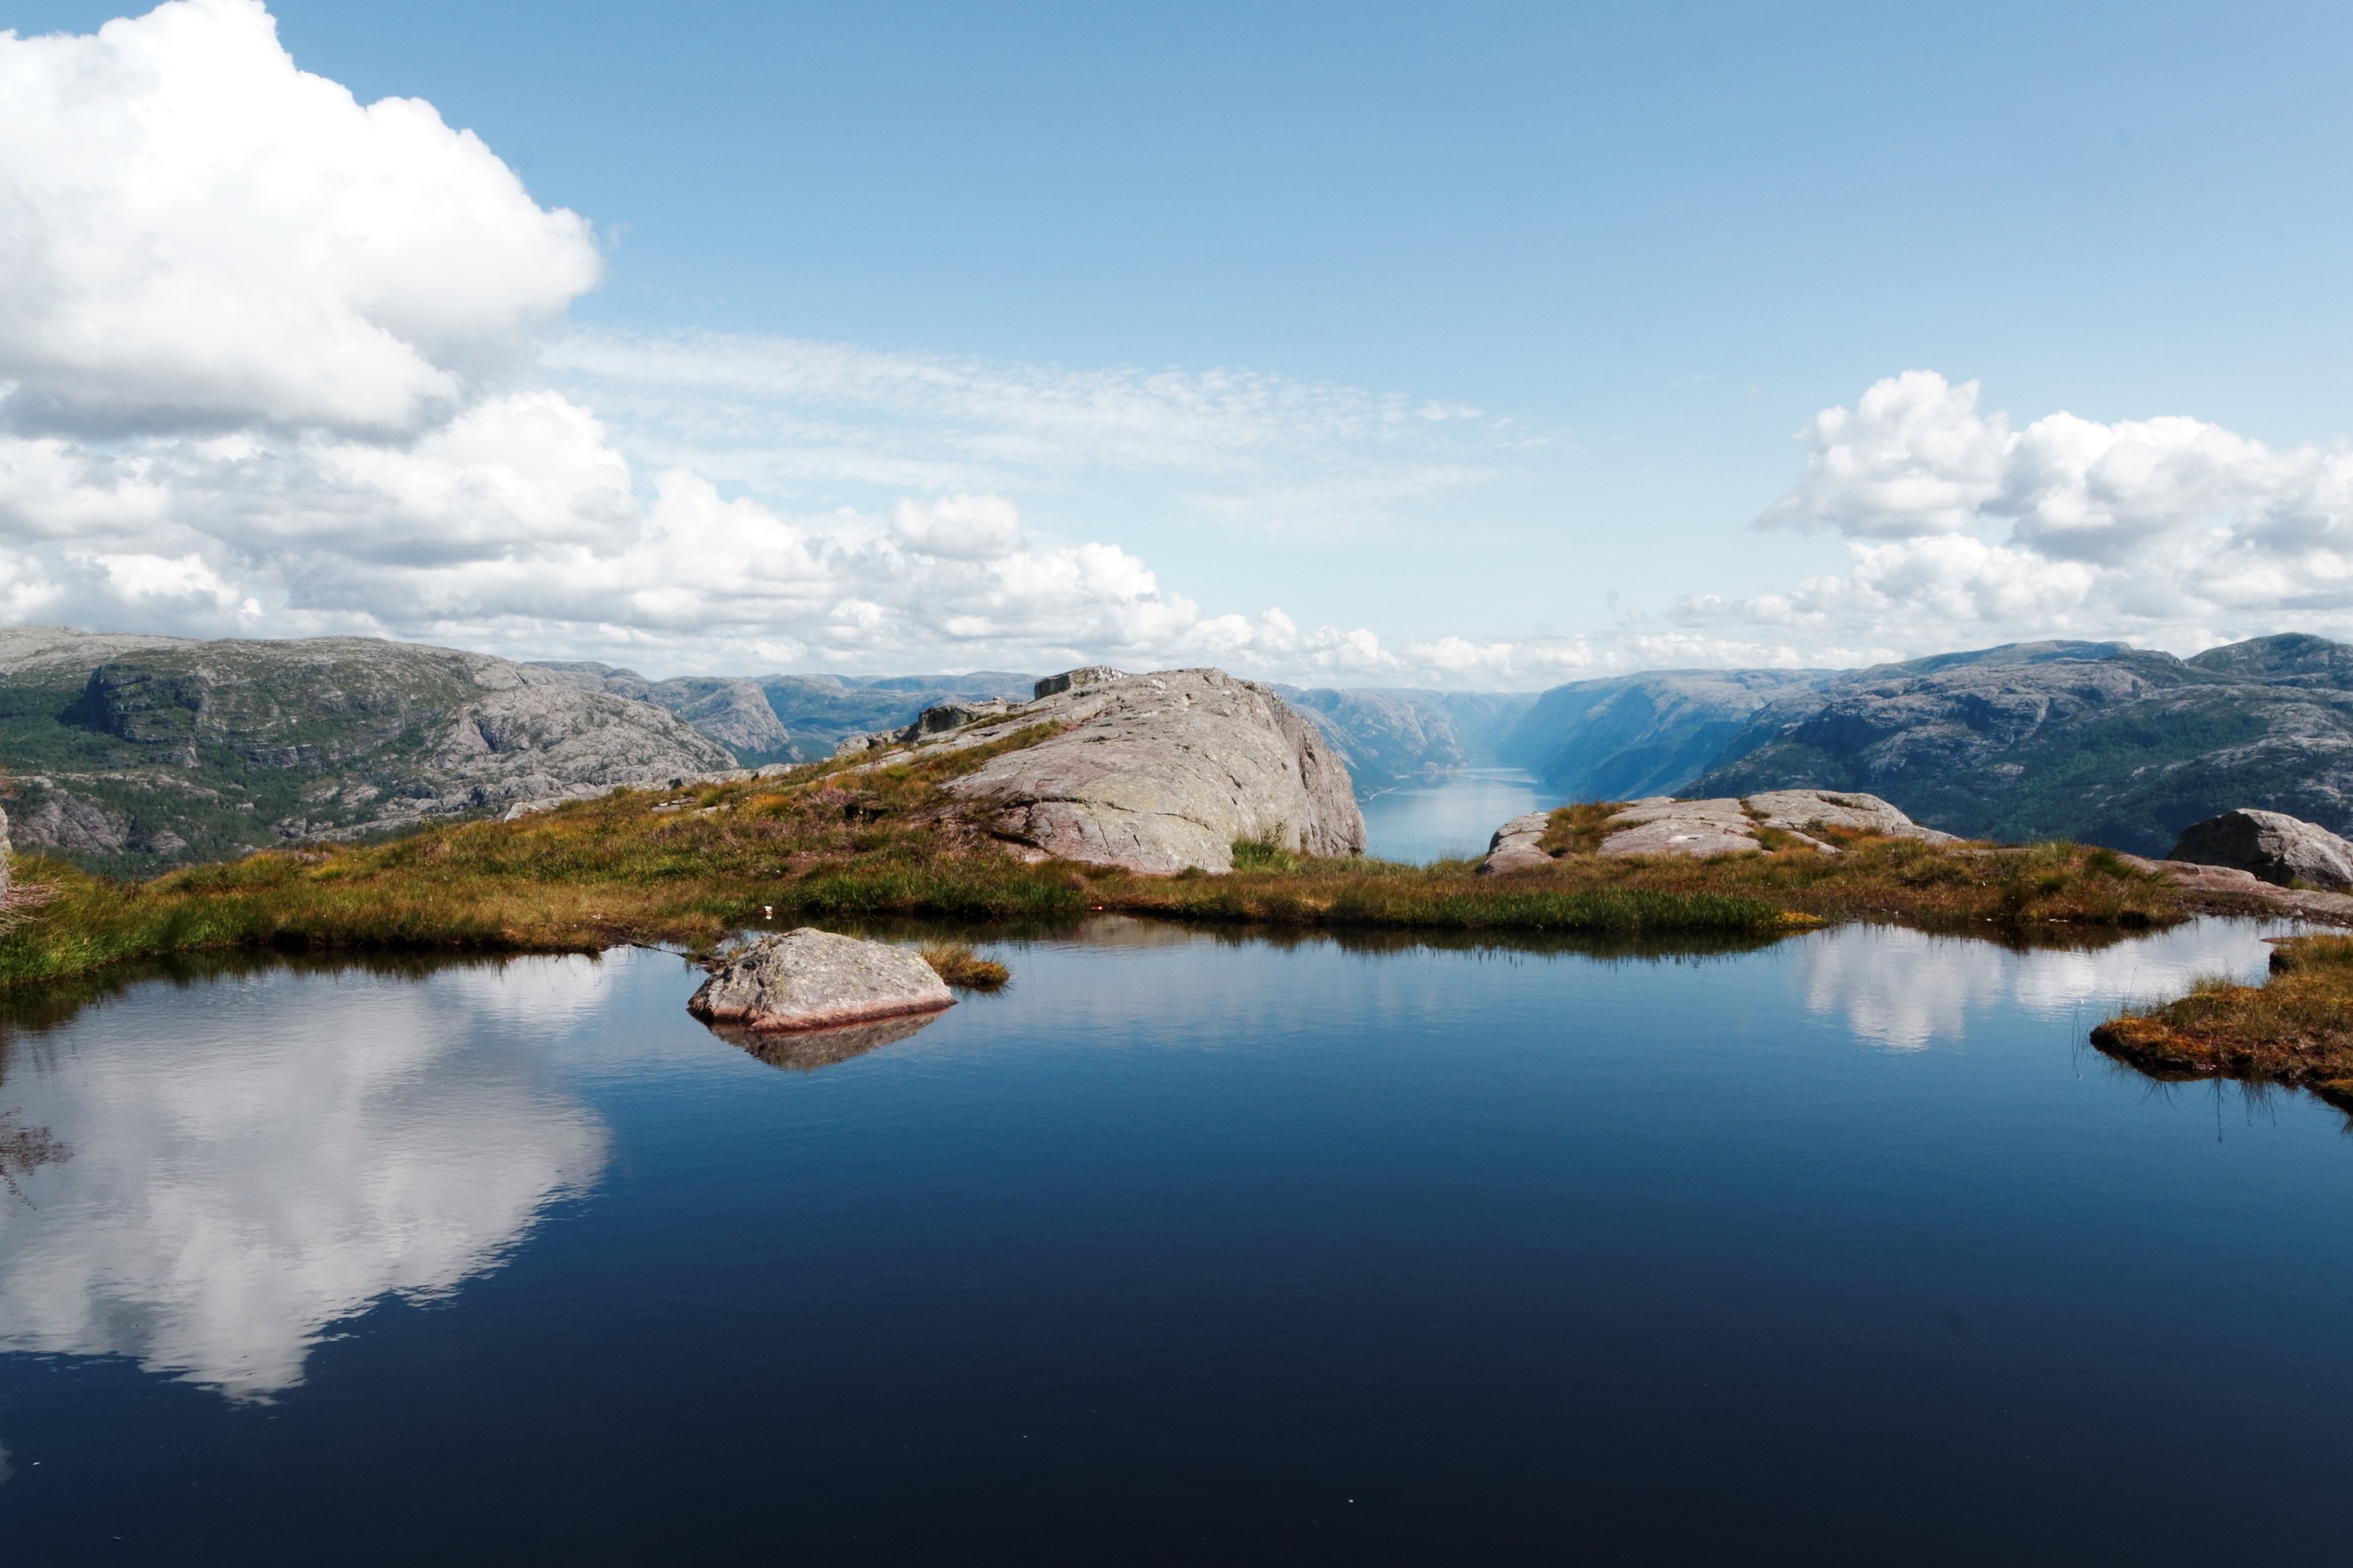
landscape, sea, water, nature, wilderness, mountain, cloud, sky, lake, mountain range, summer, travel, reflection, scenic, fjord, reservoir, tourism, body of water, outdoors, clouds, fell, loch, crater lake, tarn, atmospheric phenomenon, mountainous landforms, montains